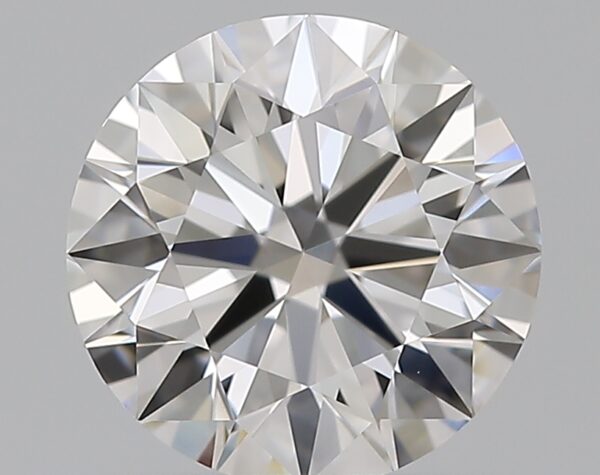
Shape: round
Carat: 0.93
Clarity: IF
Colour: D
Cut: EX
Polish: EX
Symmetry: EX
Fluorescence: N
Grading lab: GIA
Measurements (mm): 6.24 x 6.29 x 3.85